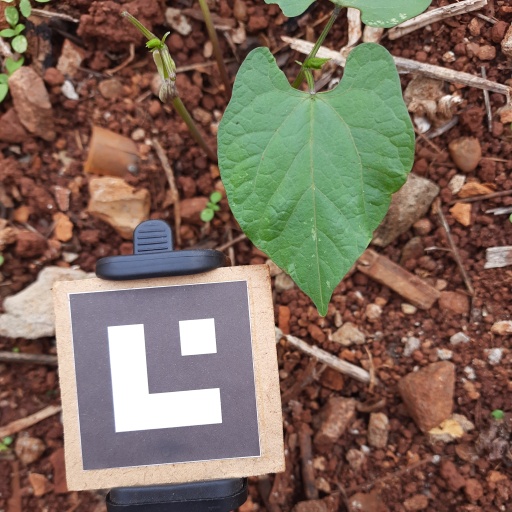
Observations: wavy surface, no eating holes, under shade